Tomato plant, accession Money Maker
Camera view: bottom (45 deg); turntable rotation: 300 degrees
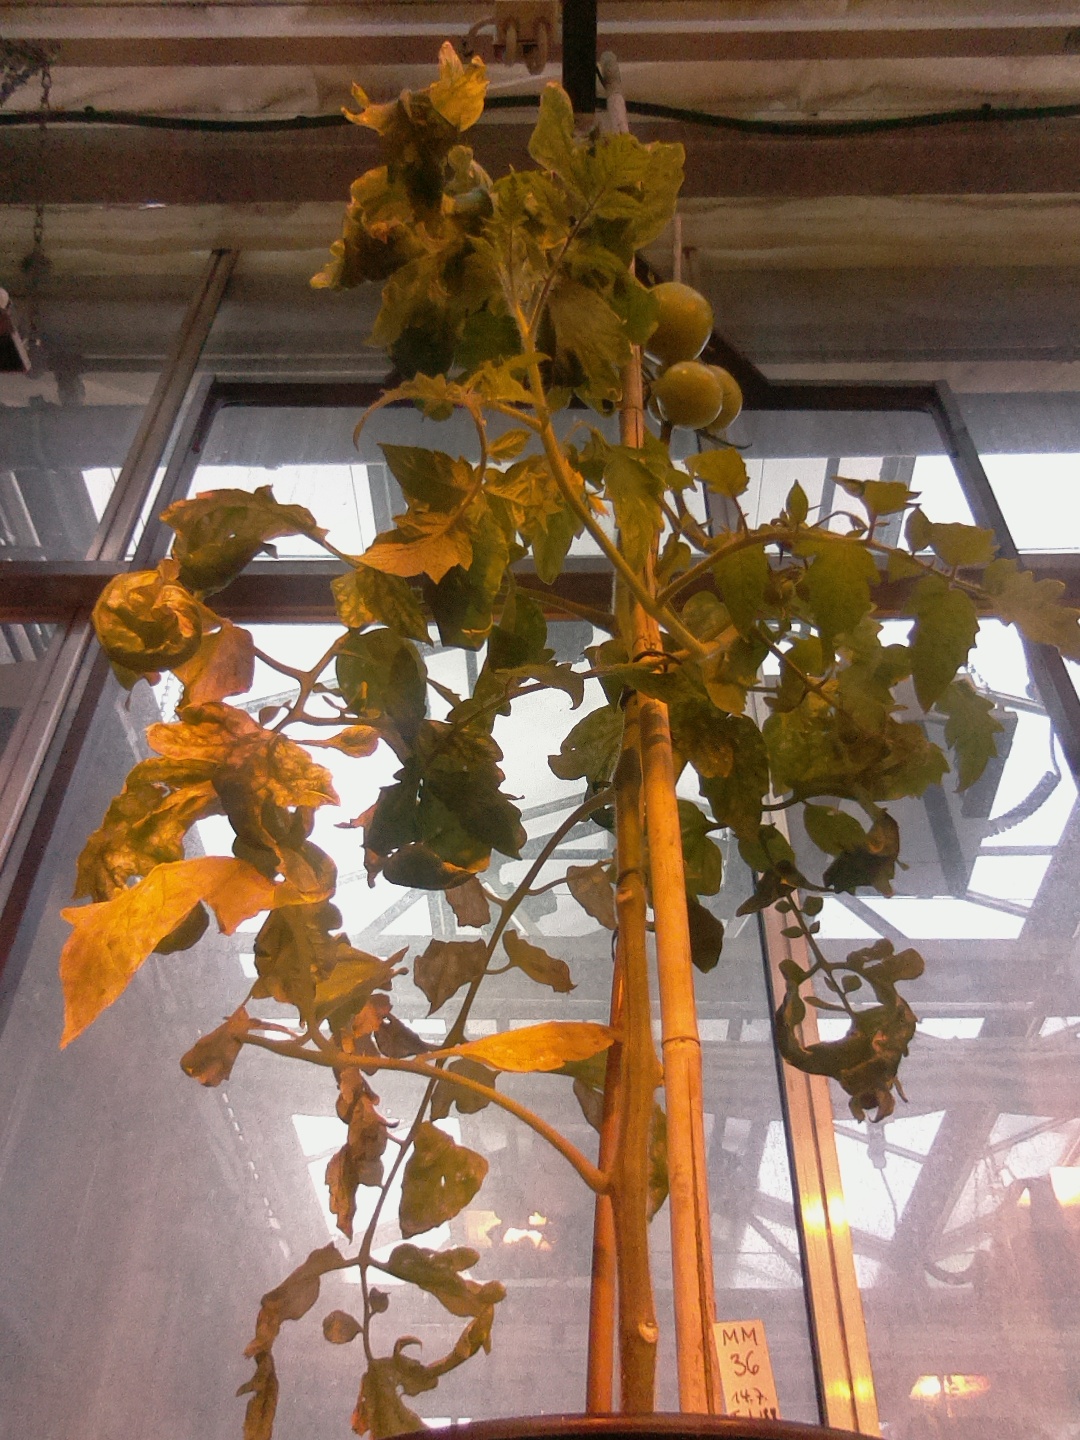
BBCH growth stage 78: 80% -90% of final fruit size